The Man on the Other Side

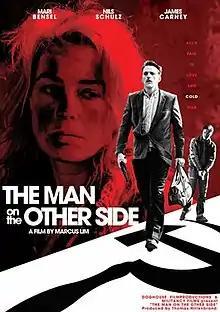
Theatrical release poster

The Man On The Other Side is a 2019 Singapore-German spy film, written and directed by Marcus Lim and produced by Lim and Thomas Hillenbrand. The film is Lim's debut feature film and was the first theatrical co-production between the two countries.